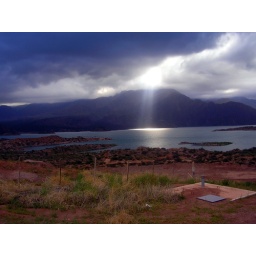
Clouds and a lake in the mountains